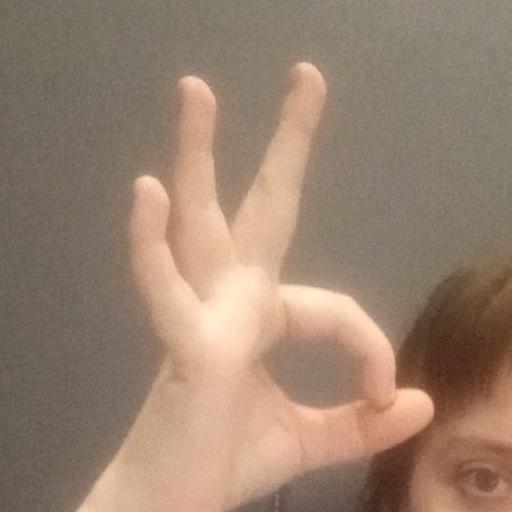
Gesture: ok